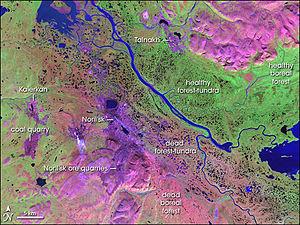
Norilsk Nickel ou Nornickel est une société russe spécialisée dans l'exploitation et la transformation du nickel et du palladium dans la région de Norilsk, dans le Krai de Krasnoïarsk. Le siège central de l'entreprise se situe à Moscou. Norilsk Nickel, dans une moindre mesure, exploite et transforme l'or, le platine, le cuivre et le cobalt. Elle est de loin le premier producteur mondial de nickel et de palladium et le principal producteur d'or de la Russie. Elle est classée parmi les quatre principaux producteurs mondiaux de platine. Norilsk Nickel est également parmi les dix premiers producteurs de cuivre au monde.
L'histoire des mines de nickel s'est adaptée à la géographie des gisements de ce minerai, qui se divise en deux grandes catégories, parmi lesquelles on retrouvera au fil de l'histoire les grands mouvements d'extraction minière du nickel : les latérites et les minerais sulfurés. Les latérites sont généralement situées dans les régions tropicales. On les exploite notamment en Nouvelle-Calédonie, en Indonésie, aux Philippines et à Cuba. On exploite ce minerai quand sa teneur en nickel dépasse 1,3 %, et la teneur en cobalt 0,1 %.